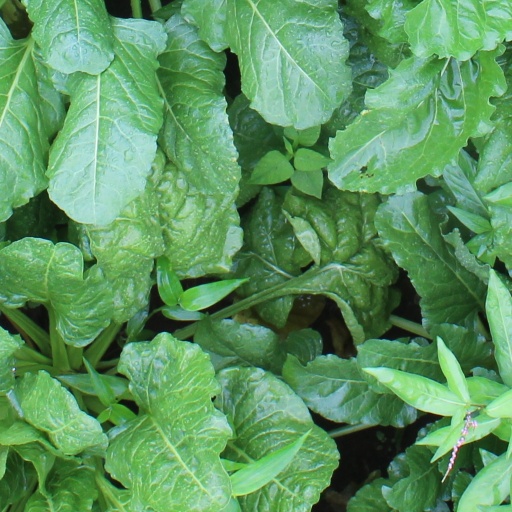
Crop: sugar beet